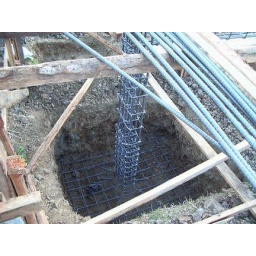
My house on the hill in Antipolo.